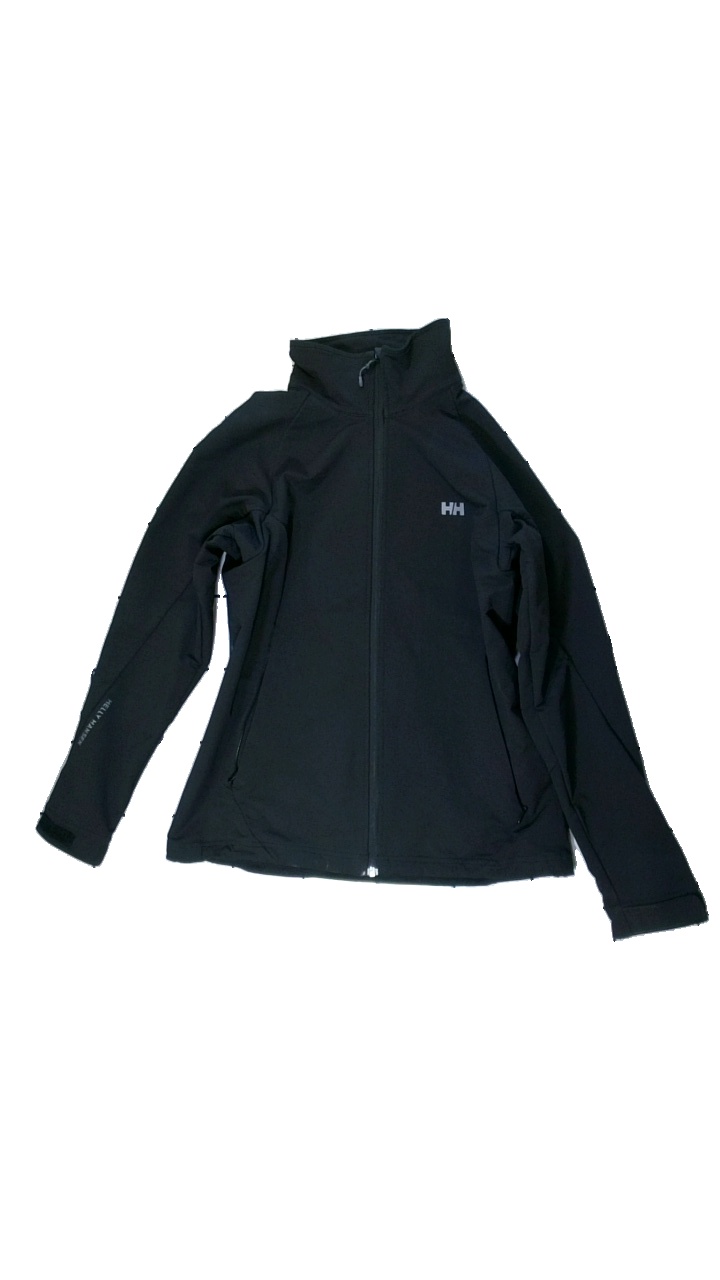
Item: Jacket (Ladies)
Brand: Helly Hansen
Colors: Black
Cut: Regular
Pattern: Logo print
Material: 100% Nylon
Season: All
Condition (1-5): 4
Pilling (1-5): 5
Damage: Damaged fabric
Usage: Reuse
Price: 100-150